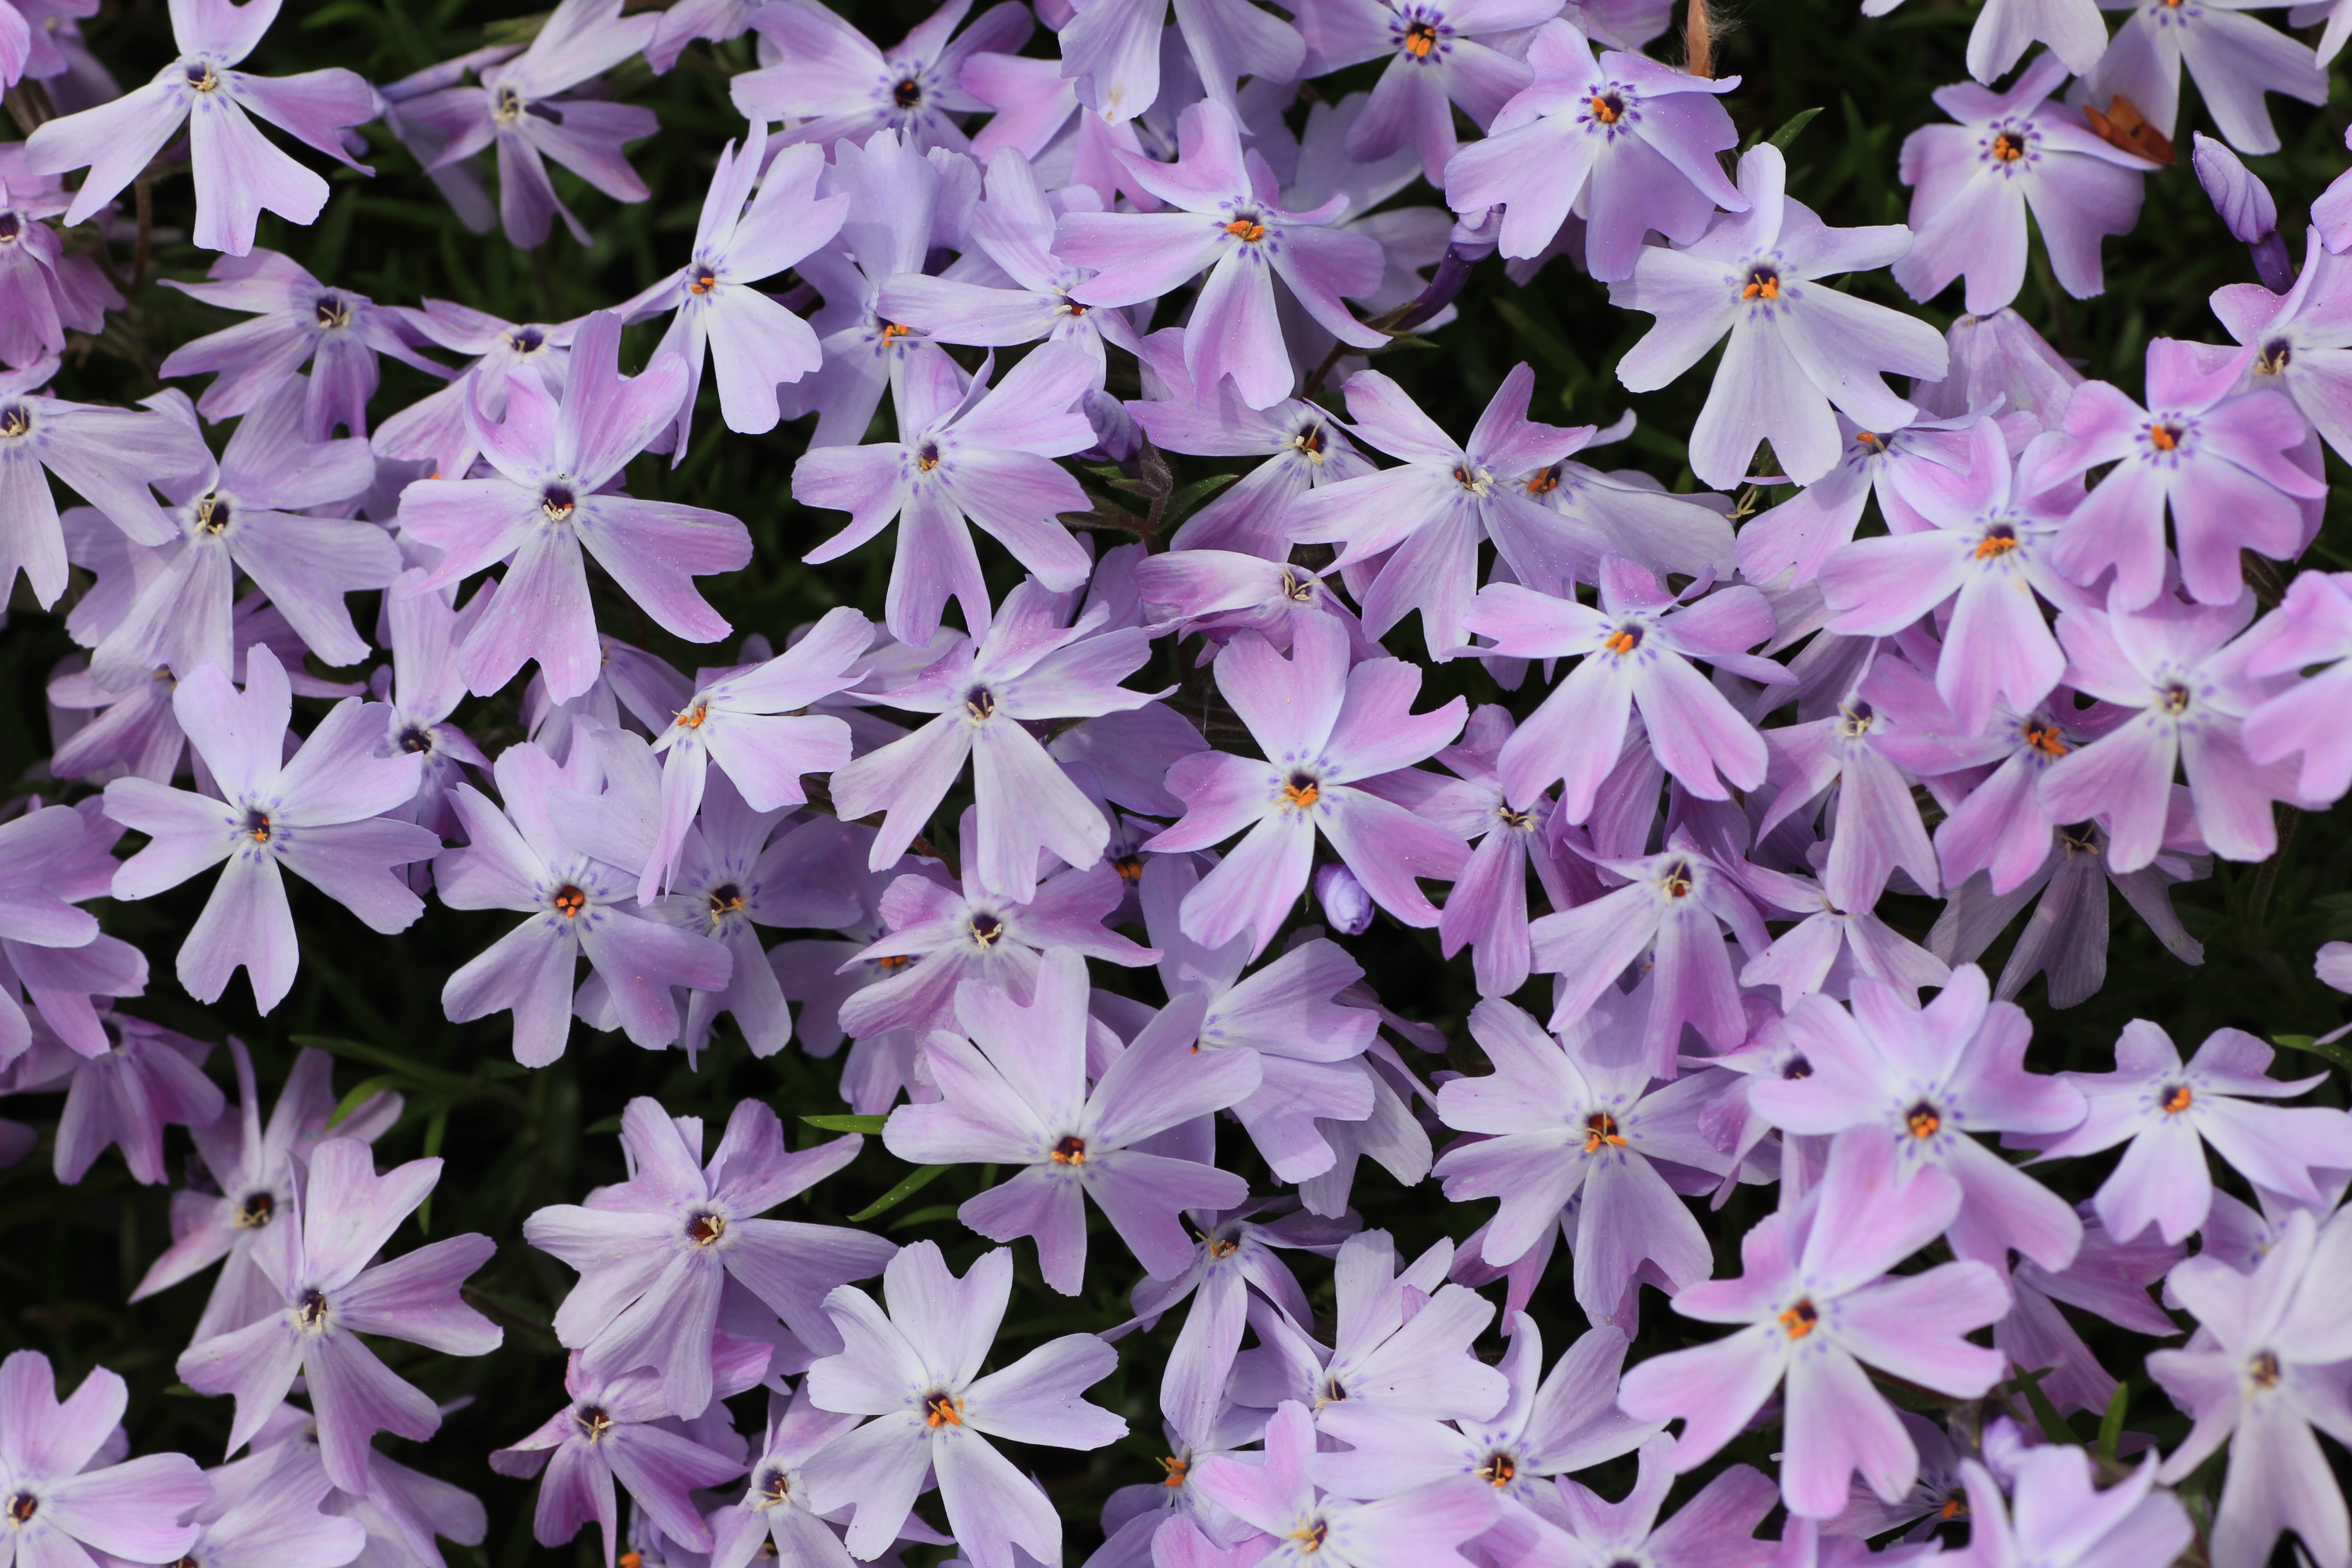
blossom, plant, wheel, flower, purple, petal, bloom, botany, flora, wildflower, violet, flowering plant, bellflower family, annual plant, land plant